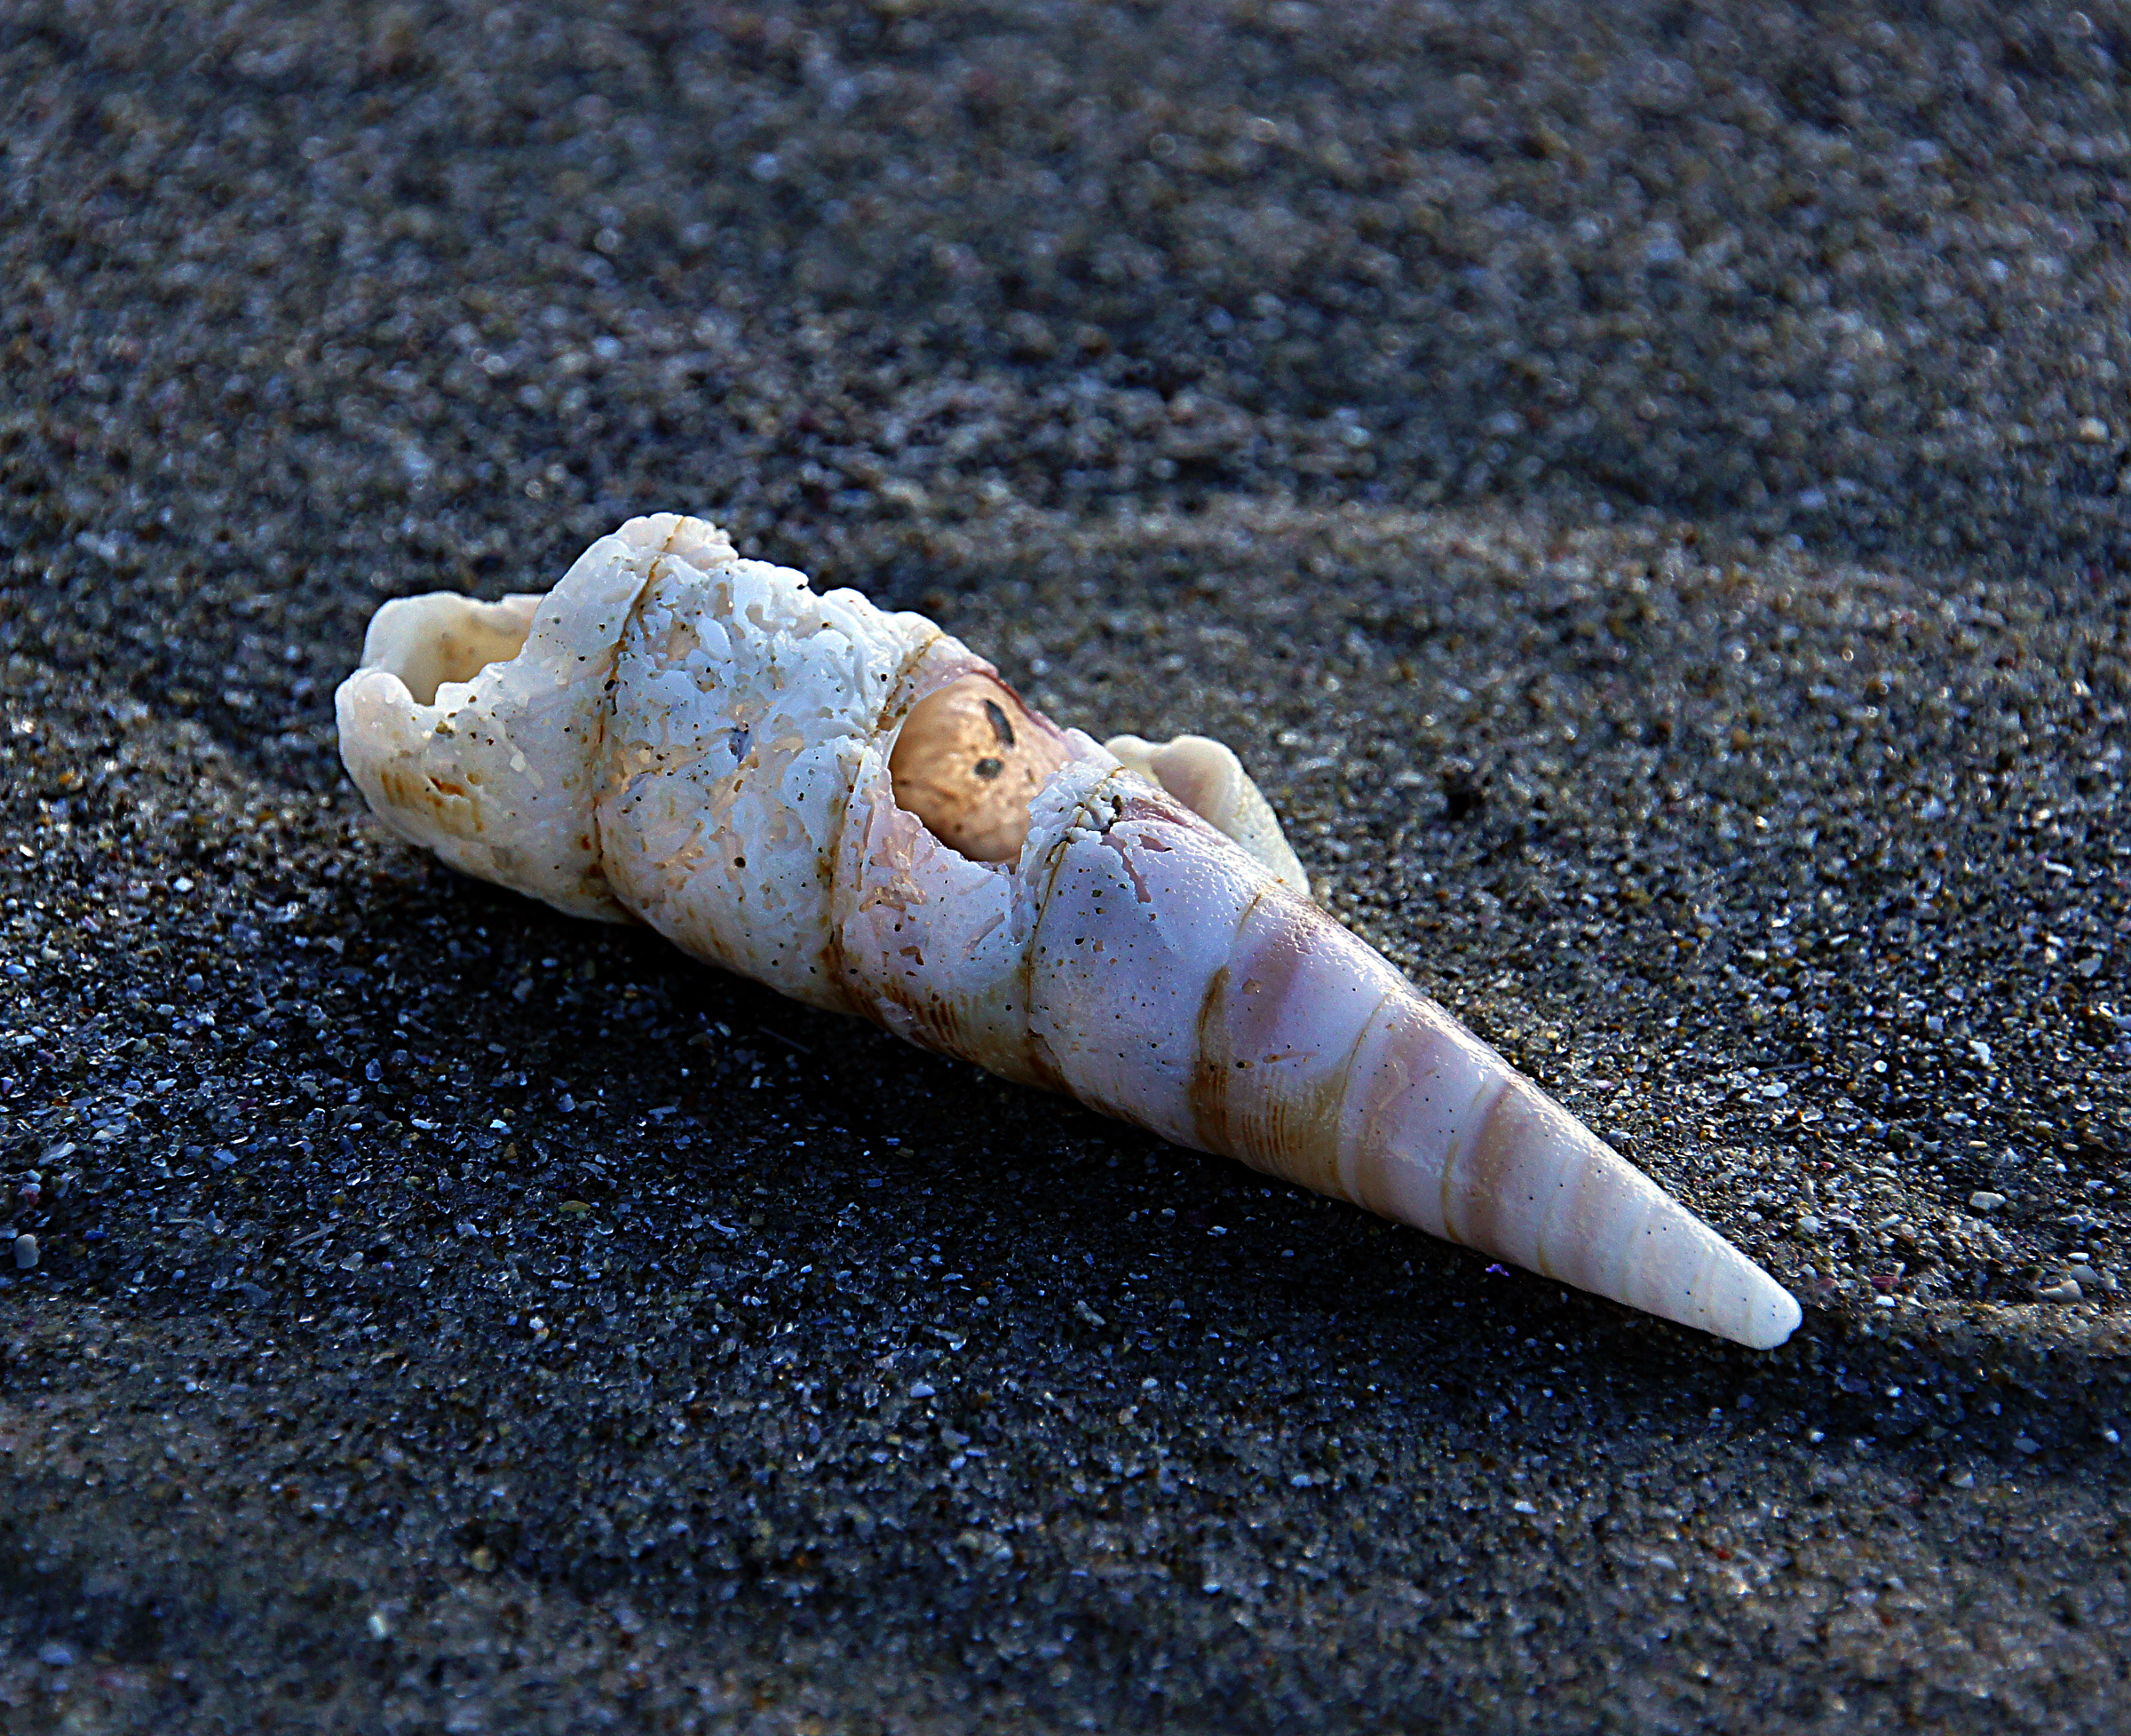
hand, beach, sea, sand, food, seashore, material, invertebrate, seashell, shells, publicdomain, wetsand, macro photography